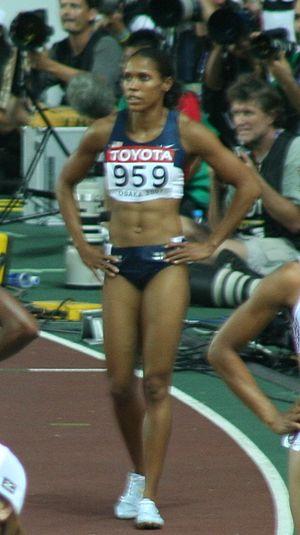
Torri Edwards, née le 31 janvier 1977 à Fontana est une athlète américaine pratiquant le sprint.